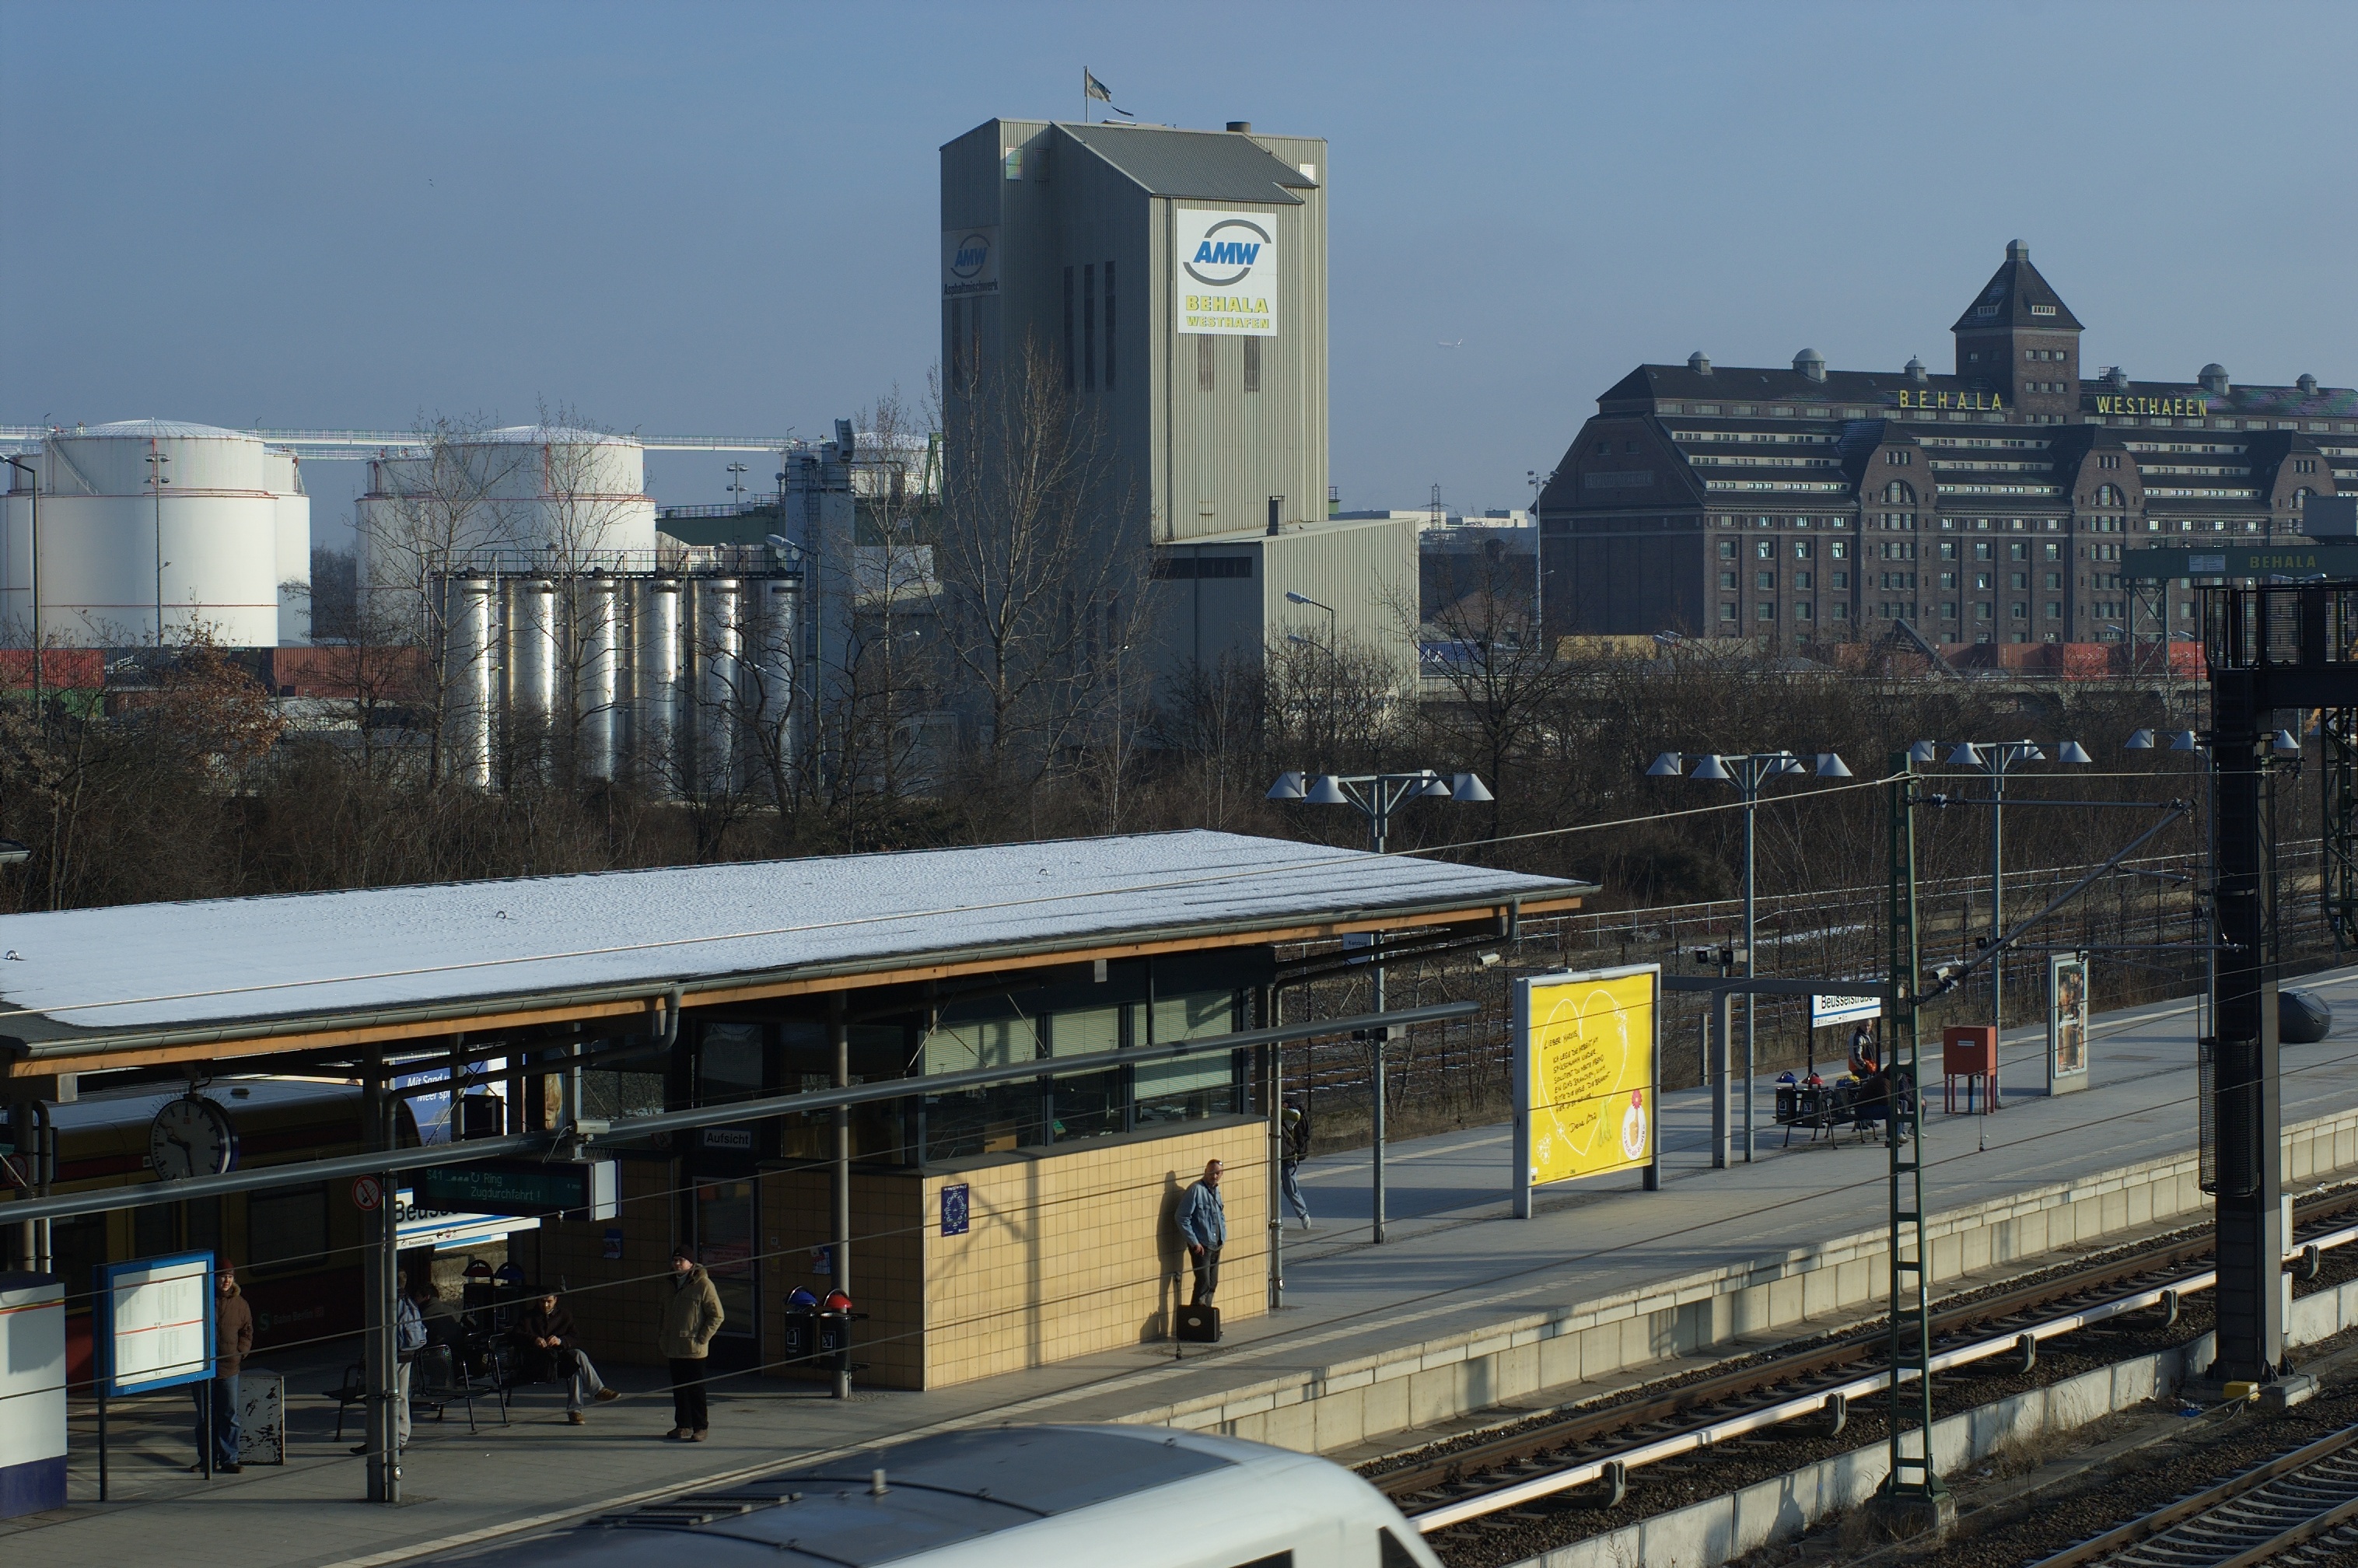
skyline, city, train, cityscape, downtown, transport, vehicle, train station, public transport, 50mm, rawtherapee, germany, deutschland, berlin, pentax, lenstagged, steffenzahn, k100d, justpentax, iamflickr, fa50, fa50mm, smcpentaxfa11450mm, pentaxfa50mm, smcpfa50mmf14, rail transport, urban area, residential area, human settlement, metropolitan area